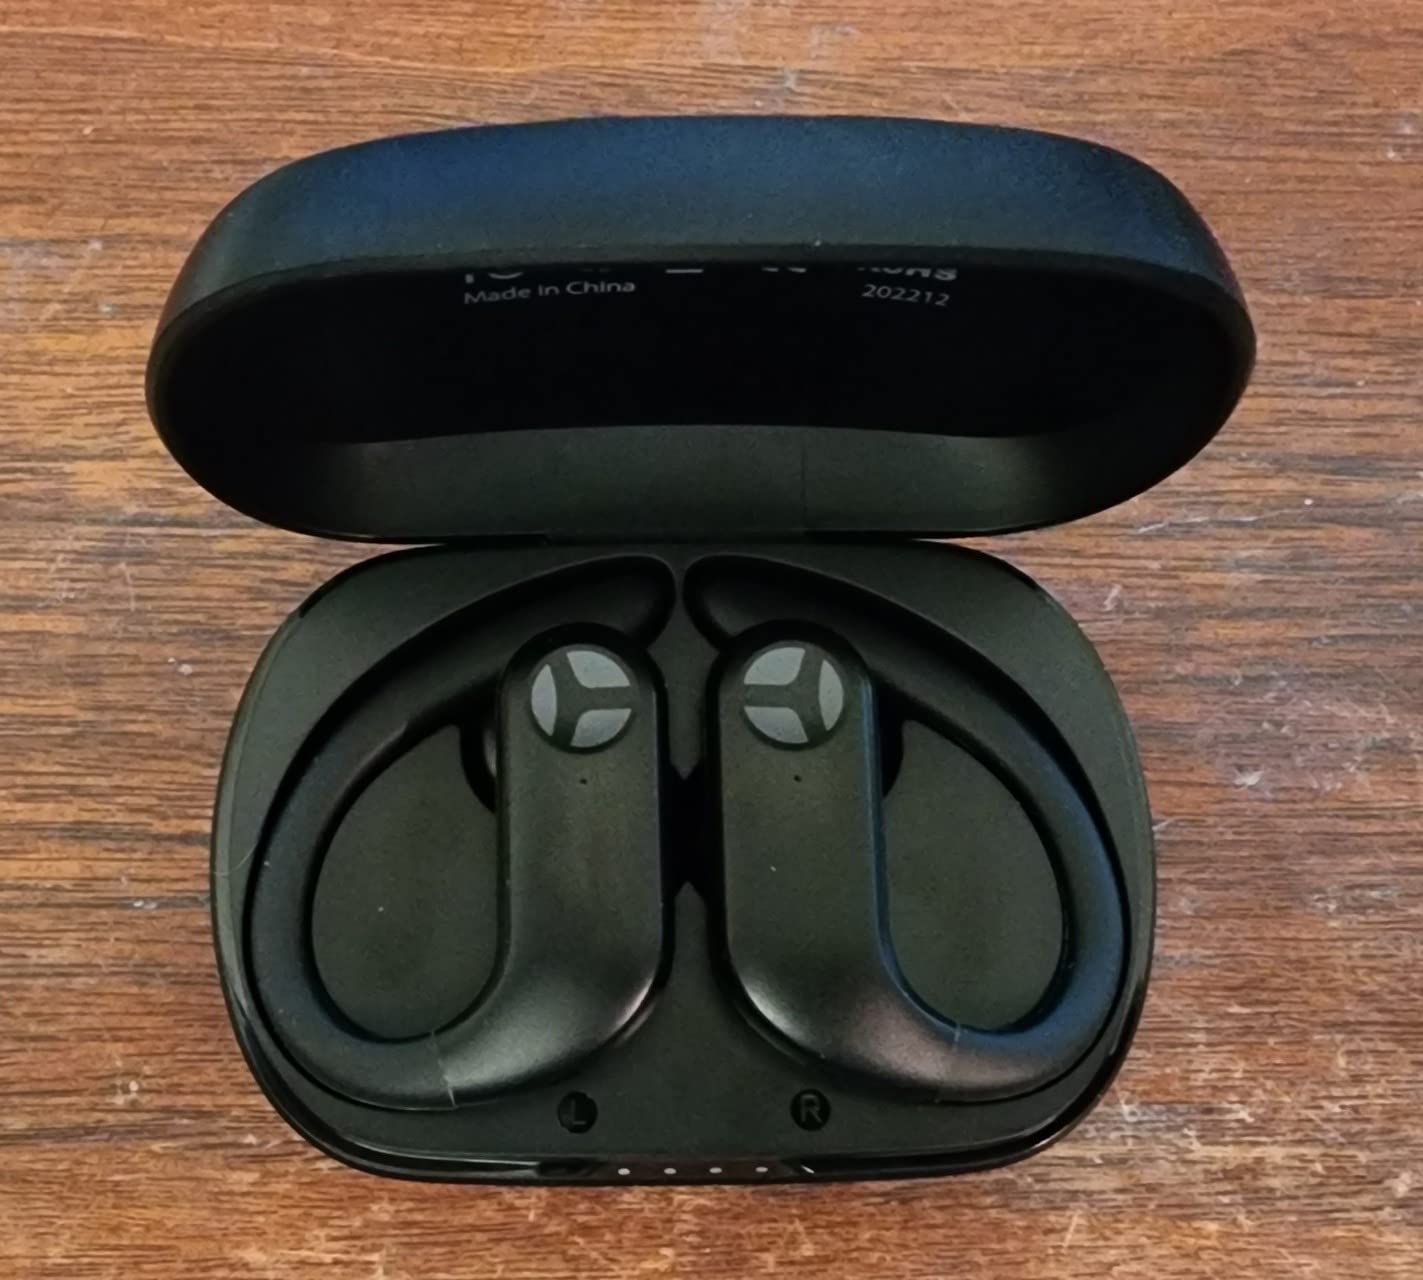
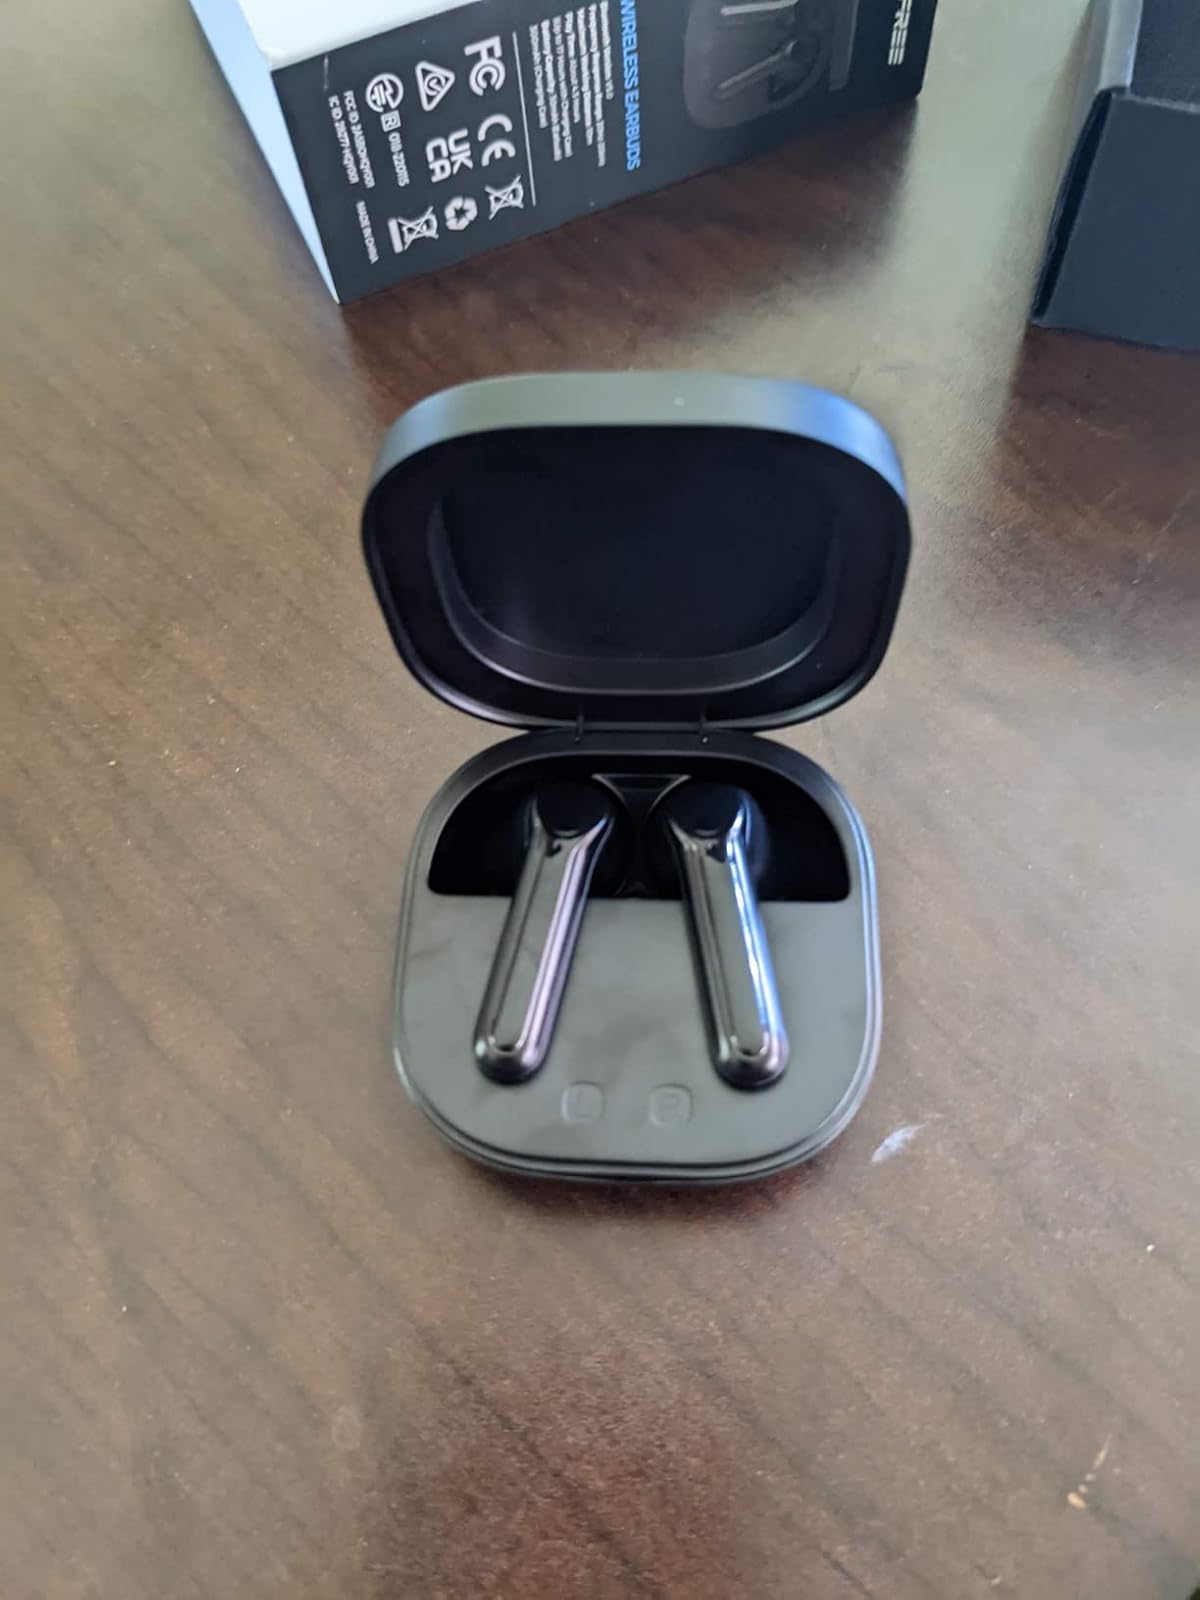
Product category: earbuds
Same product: no